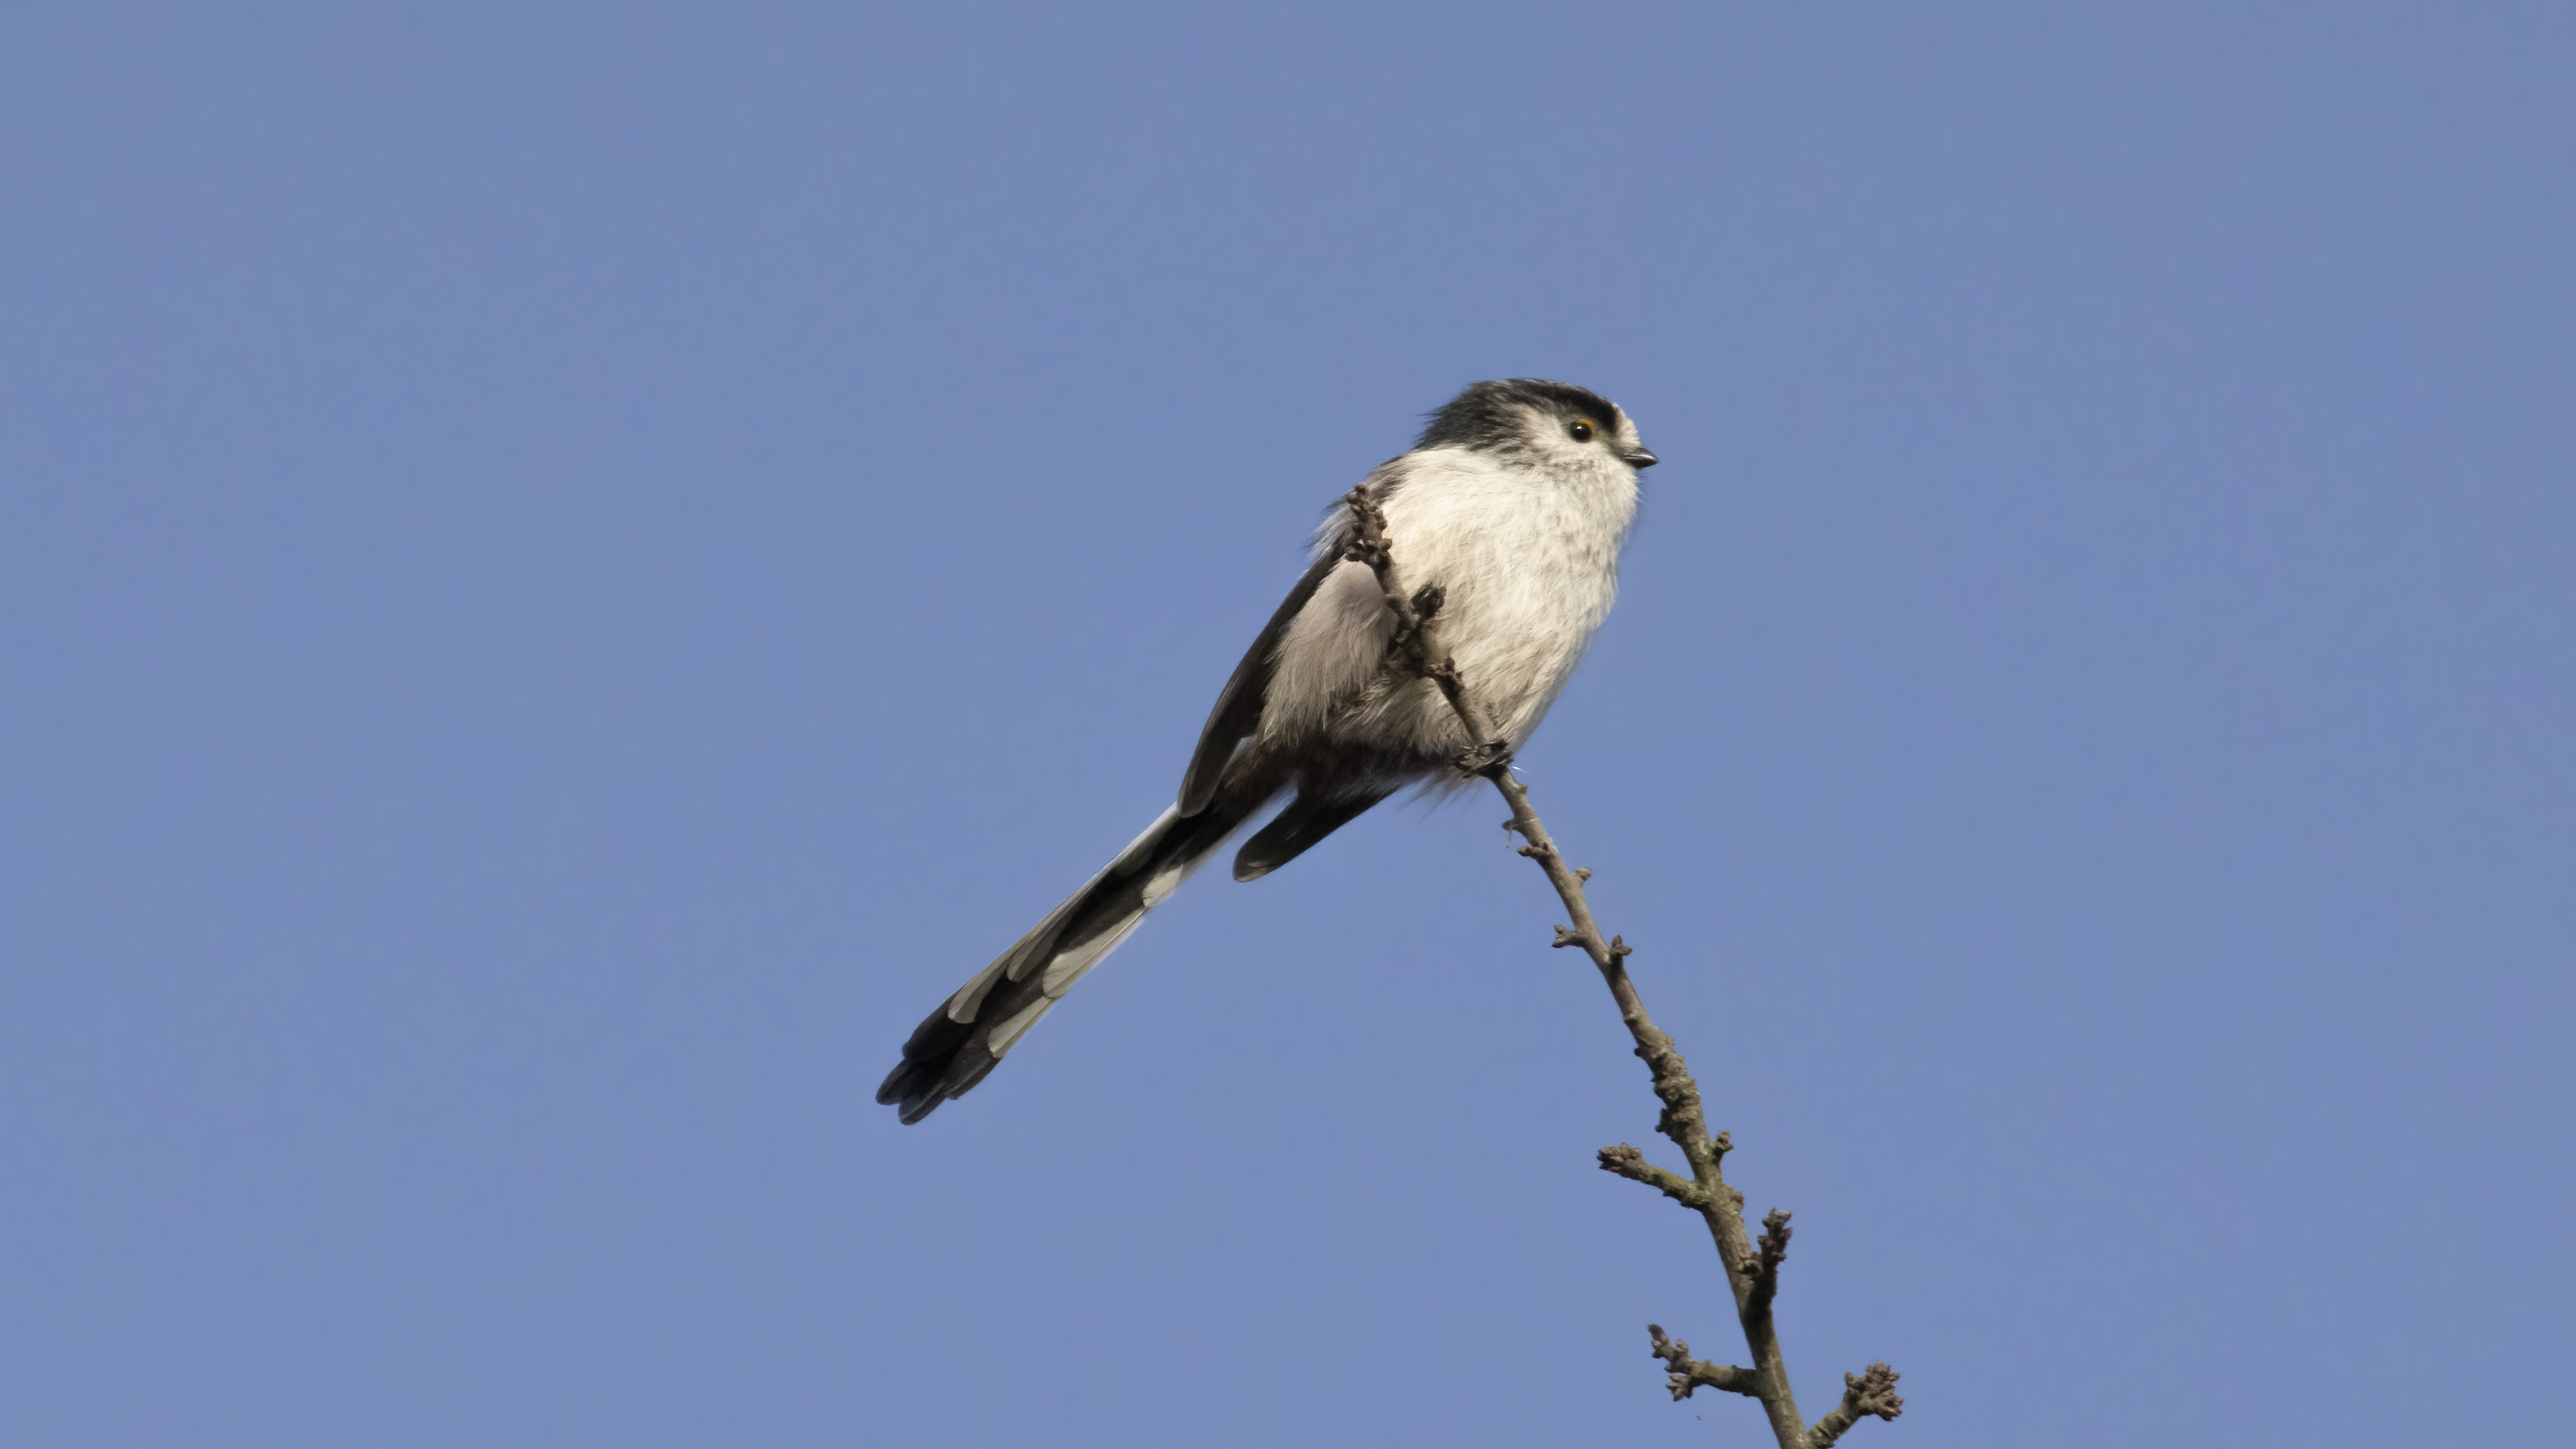
fauna, bird, vertebrate, beak, Northern Grey Shrike, feather, sky, Loggerhead Shrike, perching bird, twig, swallow, emberizidae, tail, wildlife, cuculiformes, falconiformes, wing